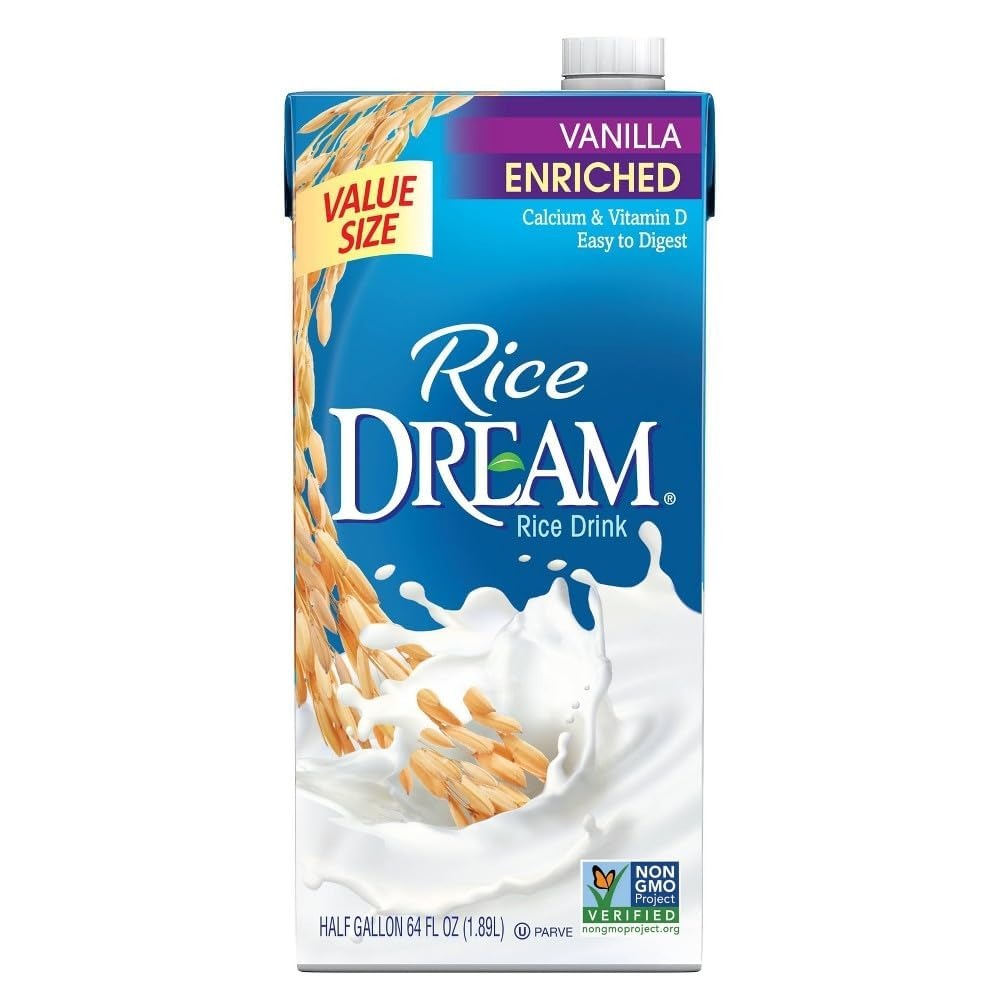
Item Name: Imagine Foods Enriched Vanilla Rice Beverage (8x64 Oz)
Value: 512.0
Unit: Ounce

Price: 5.79